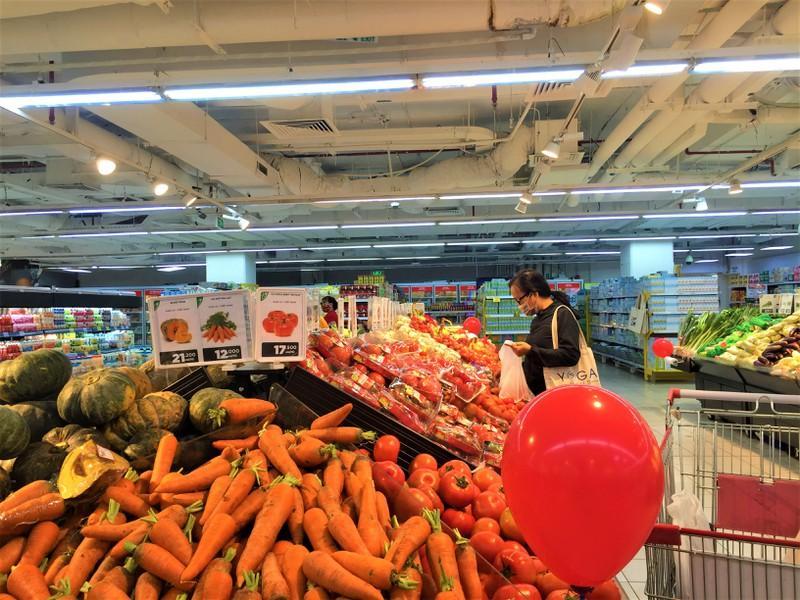
chiếc xe đẩy siêu thị nằm bên phải quầy cà chua